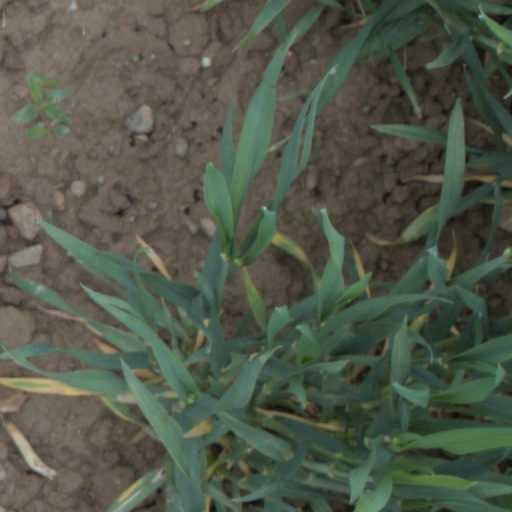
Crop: wheat